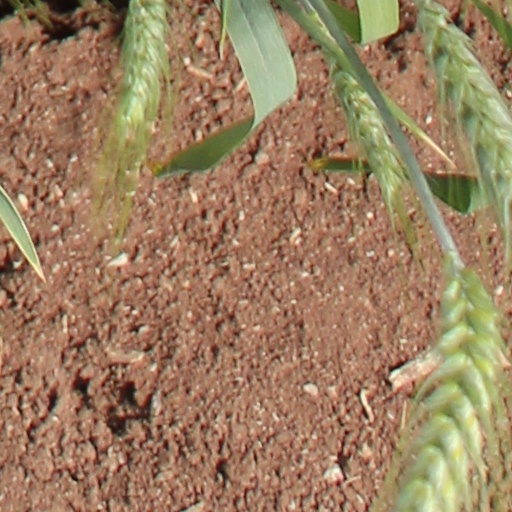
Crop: wheat